Herzberg (Harz) station

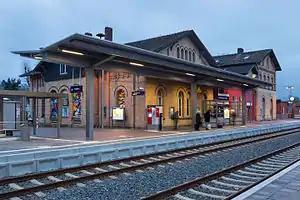
2016

Herzberg (Harz) station is a railway station in the municipality of Herzberg am Harz, located in the Göttingen district in Lower Saxony, Germany.